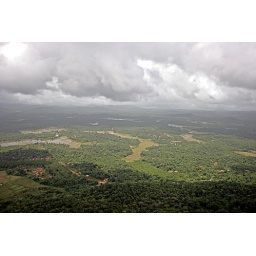
The view from this hill top was amazing. We were feeling as if we were in the midst of clouds